Tolkien's artwork

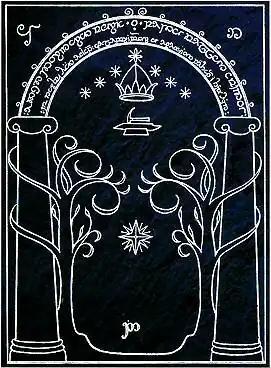
Tolkien's illustration of the Doors of Durin for "The Fellowship of the Ring", with Sindarin inscription in Tengwar script, both being his inventions. Despite his best efforts, this was the only drawing, other than maps and calligraphy, in the first edition of "The Lord of the Rings". In early editions it was printed in black on white rather than, as here and as Tolkien wished, in white on black.

Tolkien's artwork was a key element of his creativity from the time when he began to write fiction. A professional philologist, J. R. R. Tolkien prepared a wide variety of materials to support his fiction, including illustrations for his Middle-earth fantasy books, facsimile artefacts, more or less "picturesque" maps, calligraphy, and sketches and paintings from life. Some of his artworks combined several of these elements.